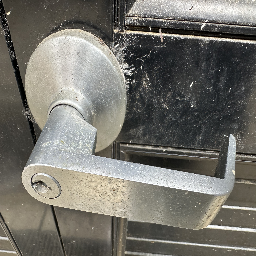
Material: Metal